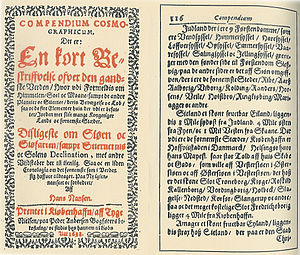
Hans Nansen den ældre
Titelblad og tekstside af Compendium Cosmographicum. 2. udg. 1638.
Hans Nansen var islandsk købmand, borgmester og den første præsident i København.